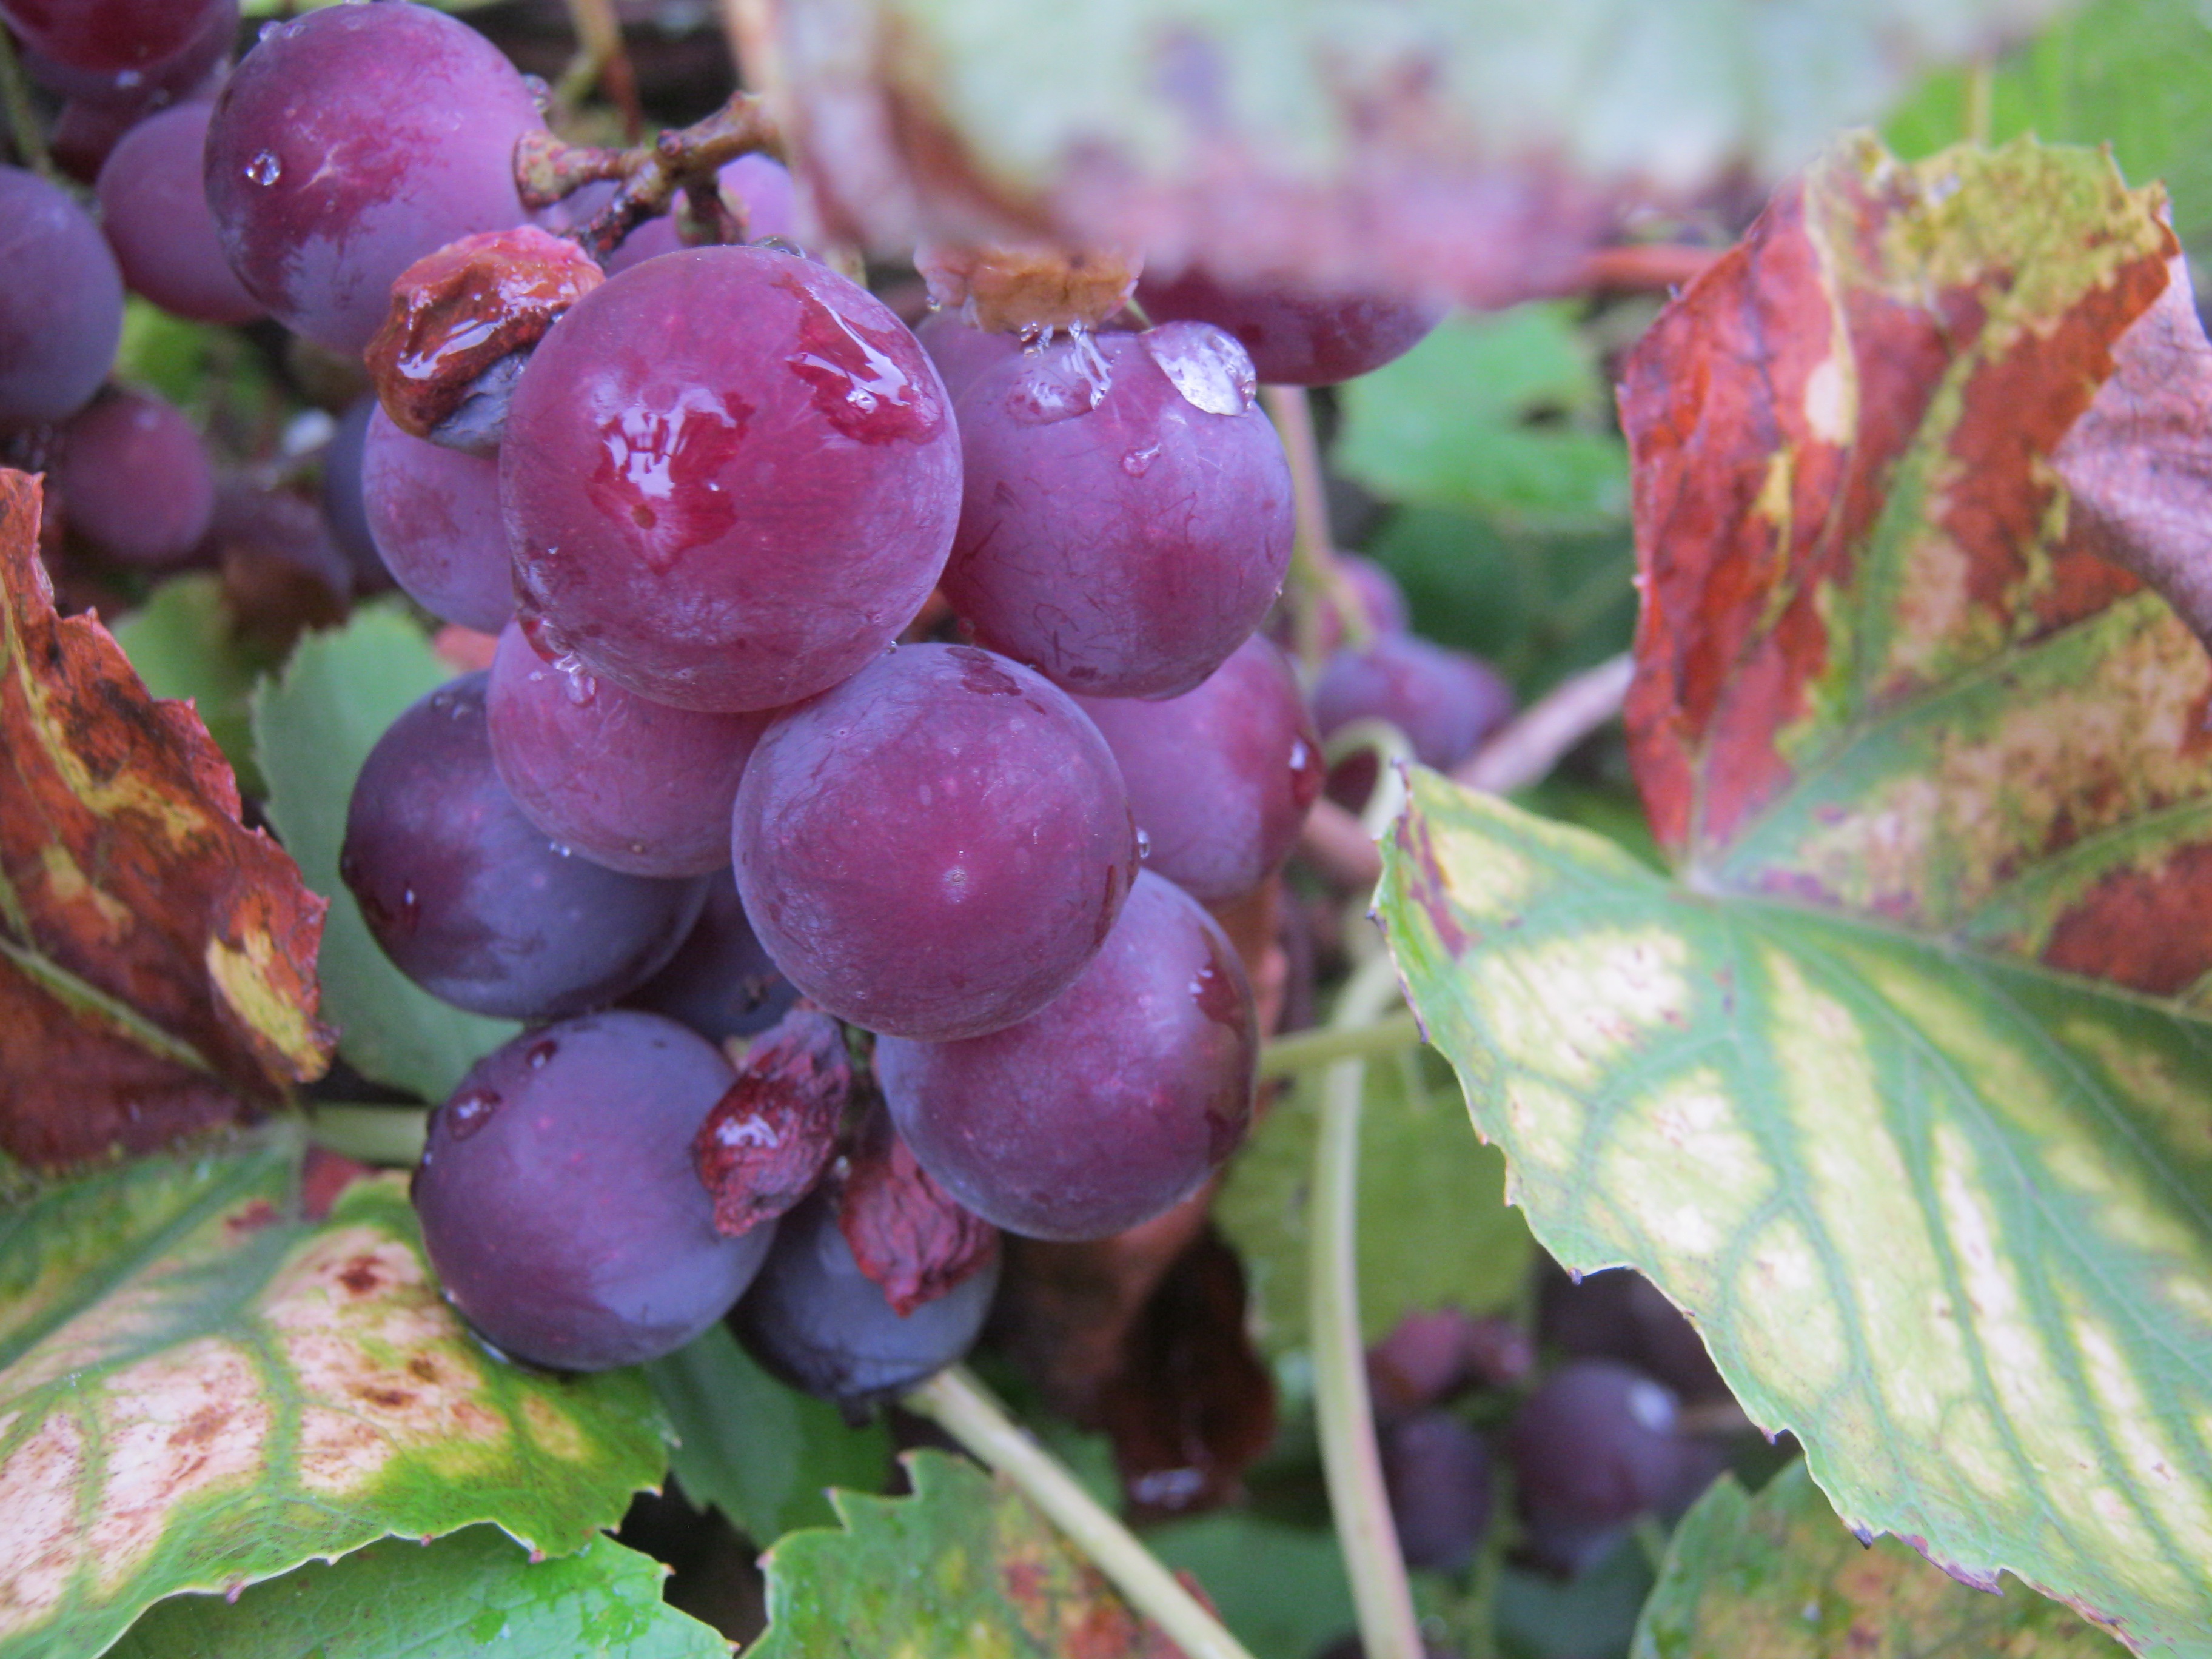
plant, grape, vine, vineyard, wine, vintage, fruit, berry, leaf, flower, purple, food, red, produce, color, autumn, botany, blue, close, flora, vines, shrub, grapes, wine harvest, wine leaf, flowering plant, vitis, land plant, grapevine family